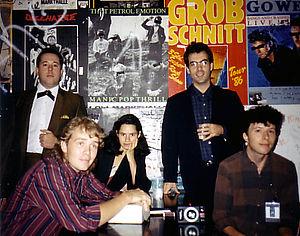
10,000 Maniacs est un groupe de rock alternatif américain. Il est formé en 1981 et actif depuis avec divers changements de personnel. Son membre le plus connu est sans doute Natalie Merchant, qui a quitté le groupe en 1993 afin de poursuivre une carrière solo.